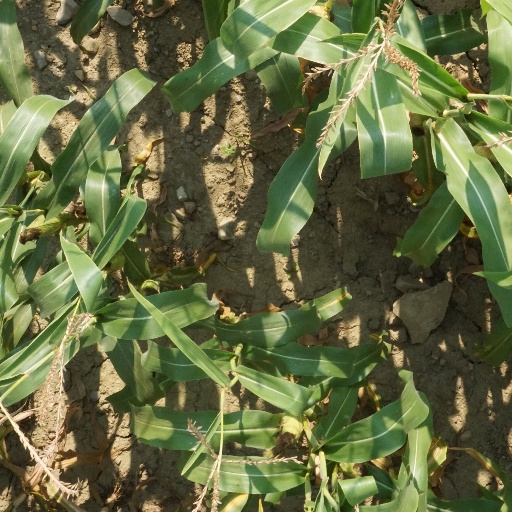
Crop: maize; corn